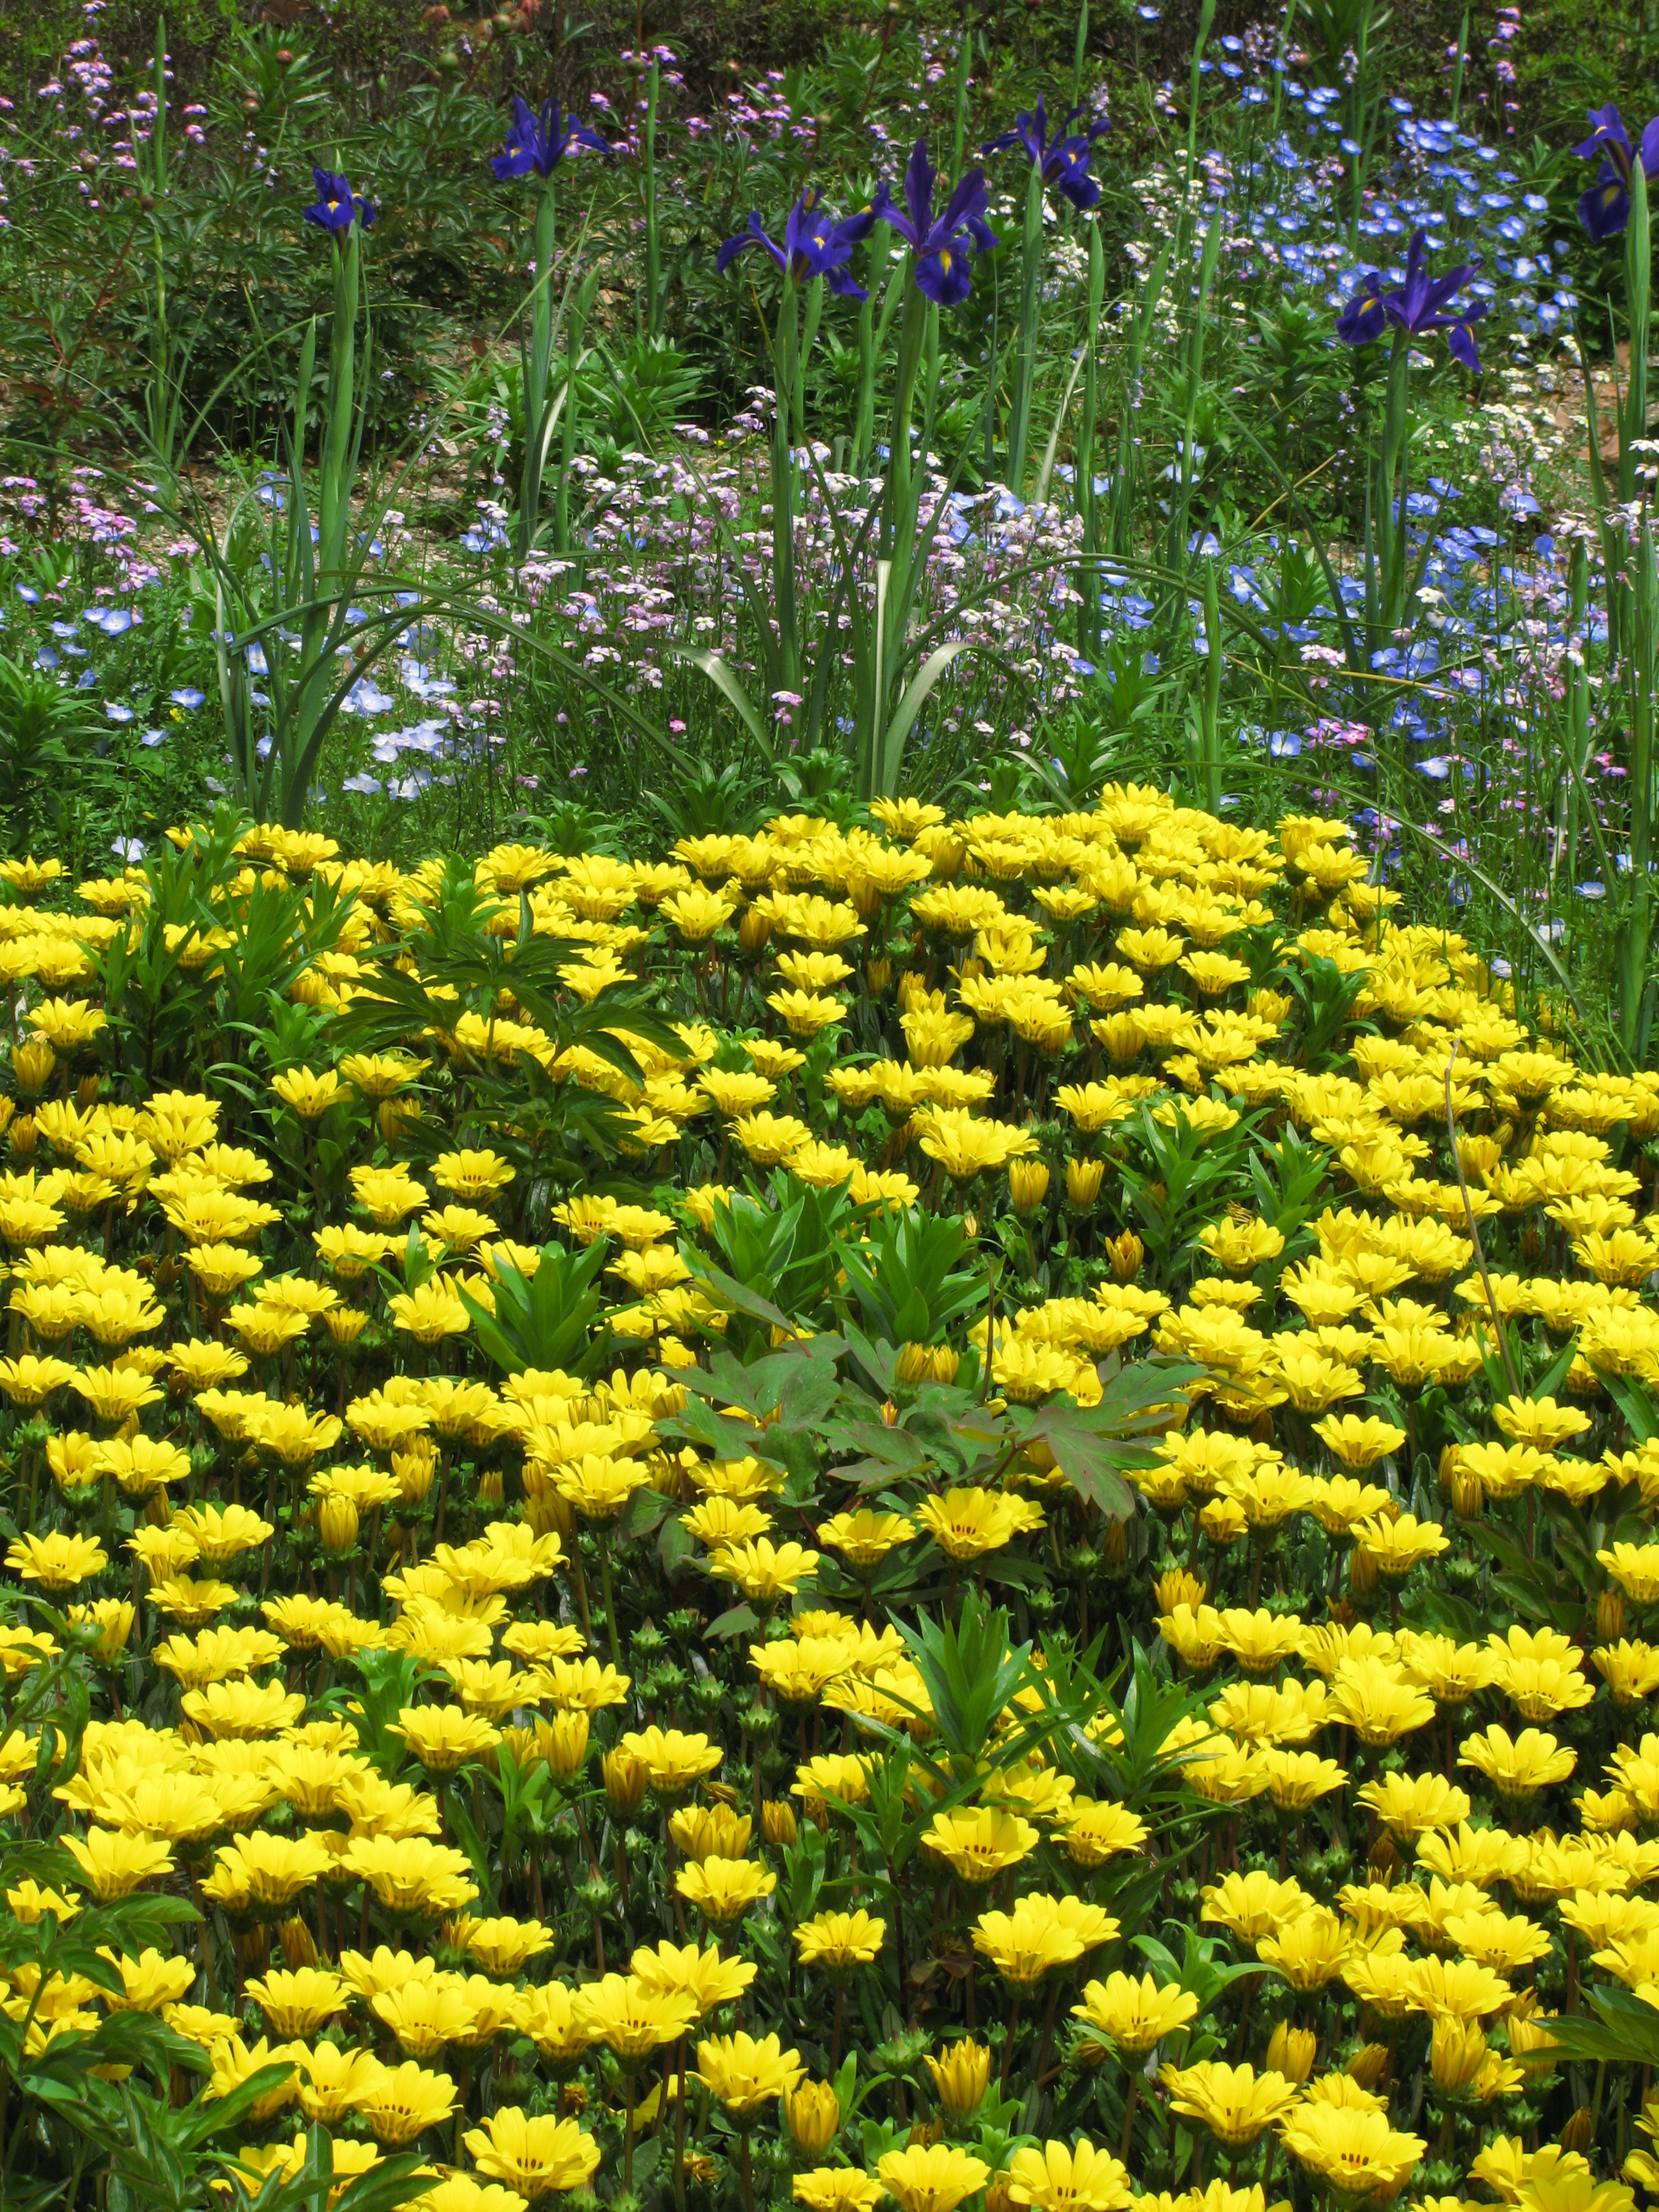
plant, meadow, prairie, flower, pattern, high, botany, garden, flora, wildflower, background, wallpaper, hires, flowerpicturesnolimits, hi, res, resolution, g7, flowering plant, daisy family, annual plant, land plant, chrysanths